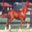
Label: horse